Frontal lobe disorder

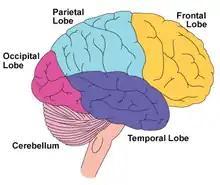
Illustration of lateral view of the right side of the brain showing the frontal lobe, other lobes of the brain, and the cerebellum

Frontal lobe disorder, also frontal lobe syndrome, is an impairment of the frontal lobe of the brain due to disease or frontal lobe injury. The frontal lobe plays a key role in executive functions such as motivation, planning, social behaviour, and speech production. Frontal lobe syndrome can be caused by a range of conditions including head trauma, tumours, neurodegenerative diseases, neurodevelopmental disorders, neurosurgery and cerebrovascular disease. Frontal lobe impairment can be detected by recognition of typical signs and symptoms, use of simple screening tests, and specialist neurological testing.